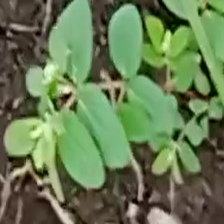
Weed species: Graceful_Sandmart_(Euphorbia hypericifolia)